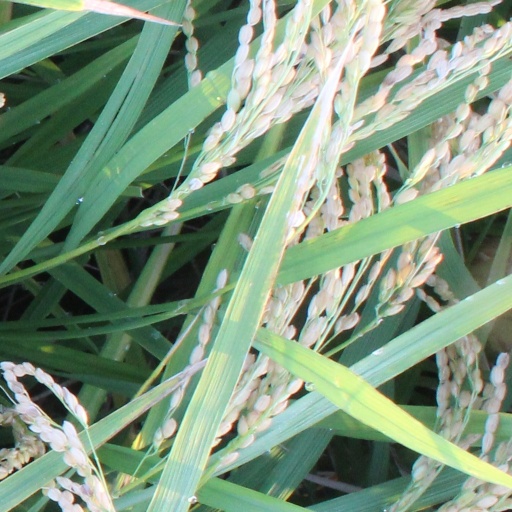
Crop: rice